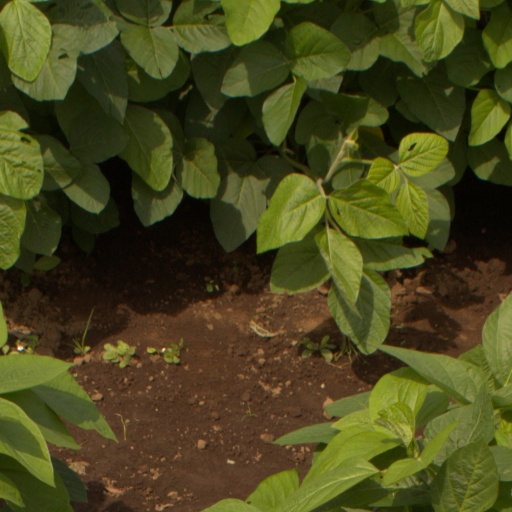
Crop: soybean